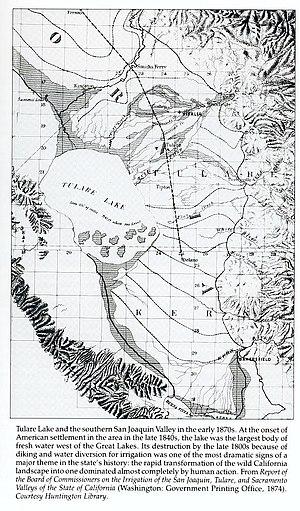
Le lac Tulare est un ancien lac situé au sud de la vallée de San Joaquin en Californie aux États-Unis. Il a été asséché au début du XXᵉ siècle, par le détournement des affluents pour l'agriculture et la consommation humaine.